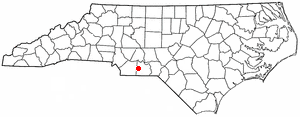
Peachland est une ville américaine située dans le comté d'Anson en Caroline du Nord. En 2010, sa population est de 437 habitants.